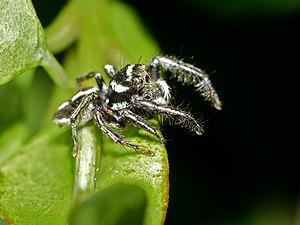
Hyllus argyrotoxus est une espèce d'araignées aranéomorphes de la famille des Salticidae.